Donburi

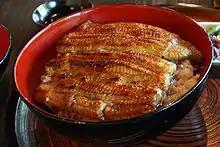
"Unadon", one common "donburi" dish

The simmering sauce varies according to season, ingredients, region, and taste. A typical sauce might consist of "dashi" (stock broth) flavored with soy sauce and "mirin" (rice wine). Proportions vary, but there is normally three to four times as much "dashi" as soy sauce and "mirin". For "oyakodon", Tsuji (1980) recommends dashi flavored with light soy sauce, dark soy sauce, and sugar. For "gyūdon", Tsuji recommends water flavored with dark soy sauce and "mirin".